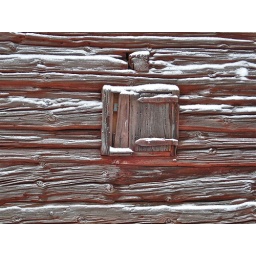
Old barn in winter dress